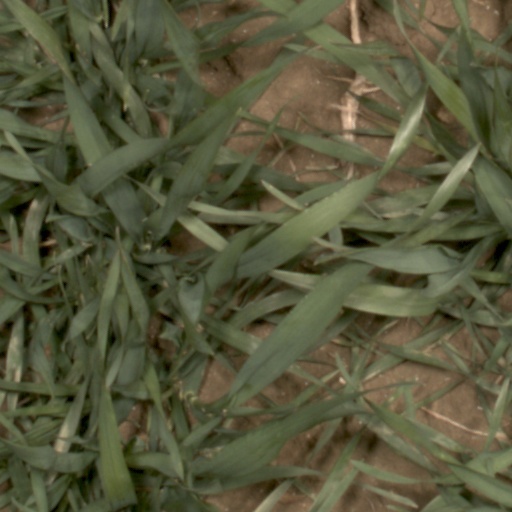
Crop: wheat